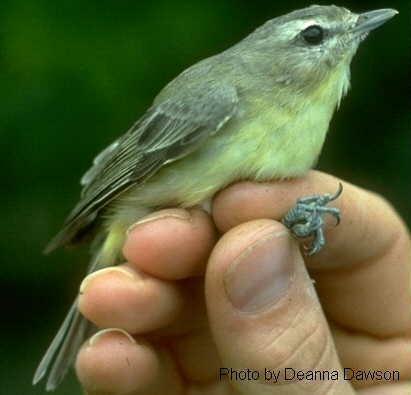
A photo of a philadelphia vireo